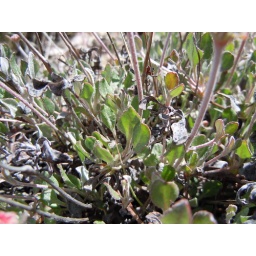
The spatulate leaves are characteristically green above and white woolly or hairy below.